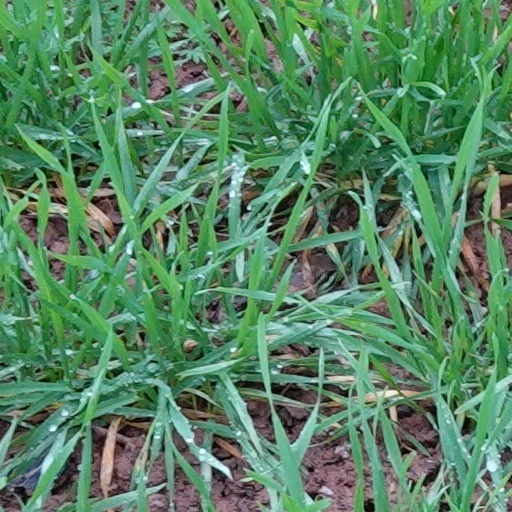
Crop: wheat